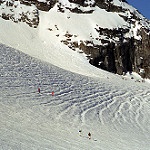
Label: glacier